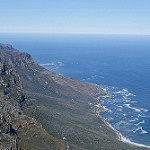
Label: mountain